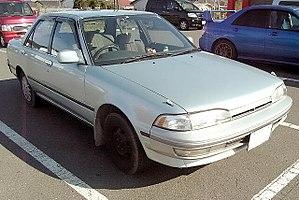
La Toyota Carina est une familiale japonaise, produite de décembre 1970 à 2001. Elle est généralement considérée comme une version 4 portes de la Celica avec laquelle elle partage la plateforme. Cependant, les premières générations de Carina eurent également des versions 2 portes.